155th Infantry Regiment (United States)

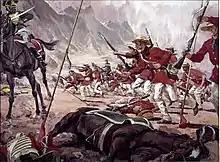
155th Infantry Regiment fighting in Buena Vista, Mexico, 23 February 1847

They were known as the "Mississippi Rifles" under the command of Colonel Jefferson Davis in the war with Mexico. They acquired this nickname because the regiment was the first in American history to have an official issue rifle (M1841 Mississippi rifle) instead of a smoothbore musket. It was at the Battle of Buena Vista when other American units began to be overrun by the Mexicans that Col. Davis gave the order, "Stand fast, Mississippians!" The regiment stood their ground and the battle was eventually won. Davis' order later became the regimental motto.